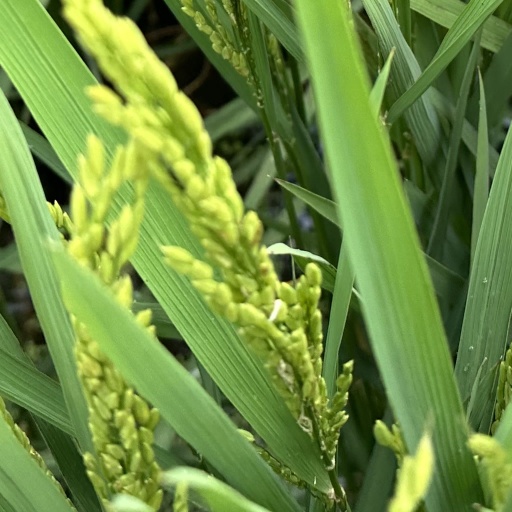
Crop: rice